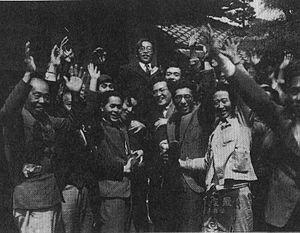
fr:Sōsuke Uno, nouvellement élu à l'assemblée préfectorale de Shiga.